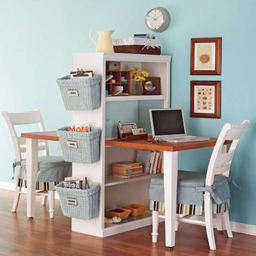
solutions for sharing a home office